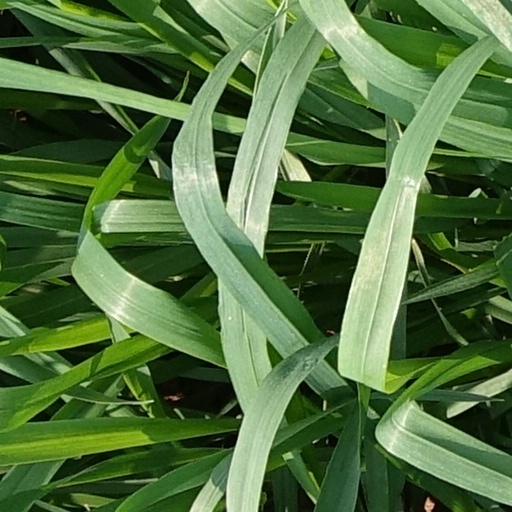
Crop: wheat